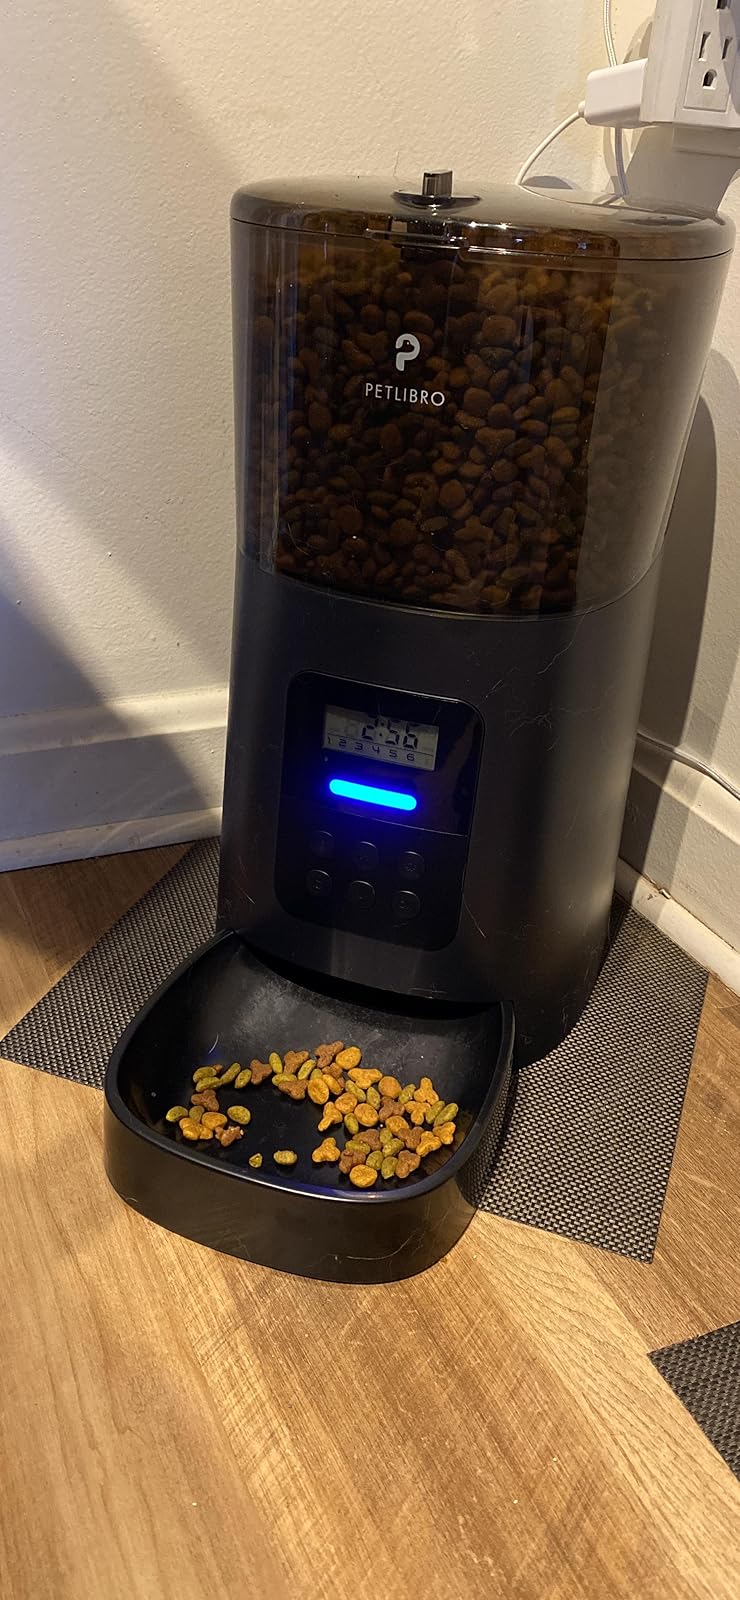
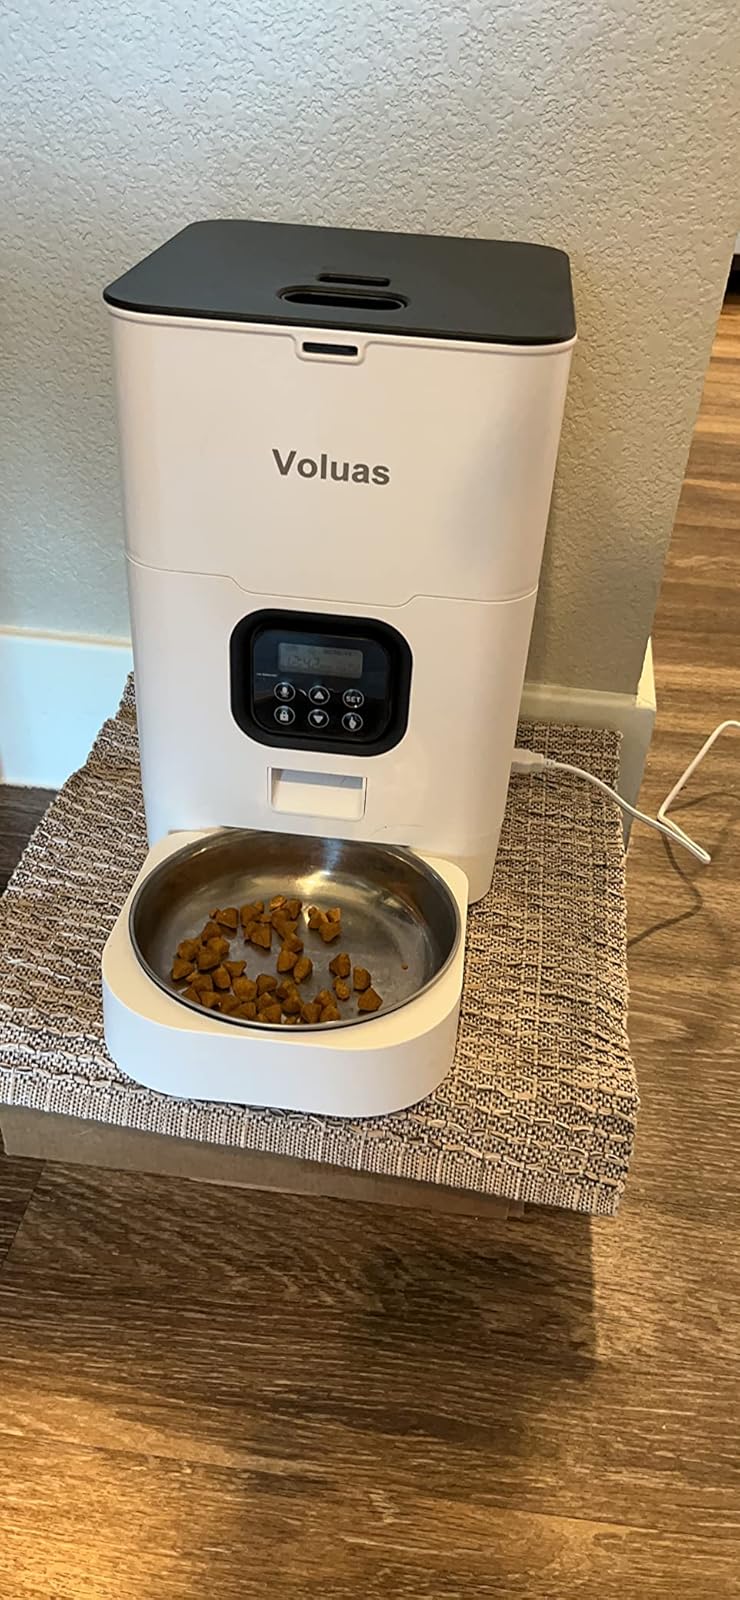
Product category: items_feeder
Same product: no